Louisiana Creole people

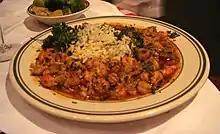
Crawfish étouffée

Creoles of Color owned slaves as early as the 1700s during French and Spanish colonial times. The system began when men would either procreate with a slave or a local indigenous person. French and Spanish men chose to marry their partners and leave property and rights to their heirs. An elaborate system of black slave ownership emerged, ensconcing the entire Louisiana territory. There are countless cases of black slave ownership. Marie Thérèse Coincoin was born into slavery but fell in love with a young French merchant named Claude Thomas Pierre Métoyer. Their offspring later became extremely wealthy and powerful, owning slaves and land in Natchez, Louisiana. Her son Nicholas Augustin Metoyer had a massive family and founded St. Augustine Catholic Church and Cemetery. He commissioned five paintings, including a portrait of himself, his wife, son, and daughter-in-law.